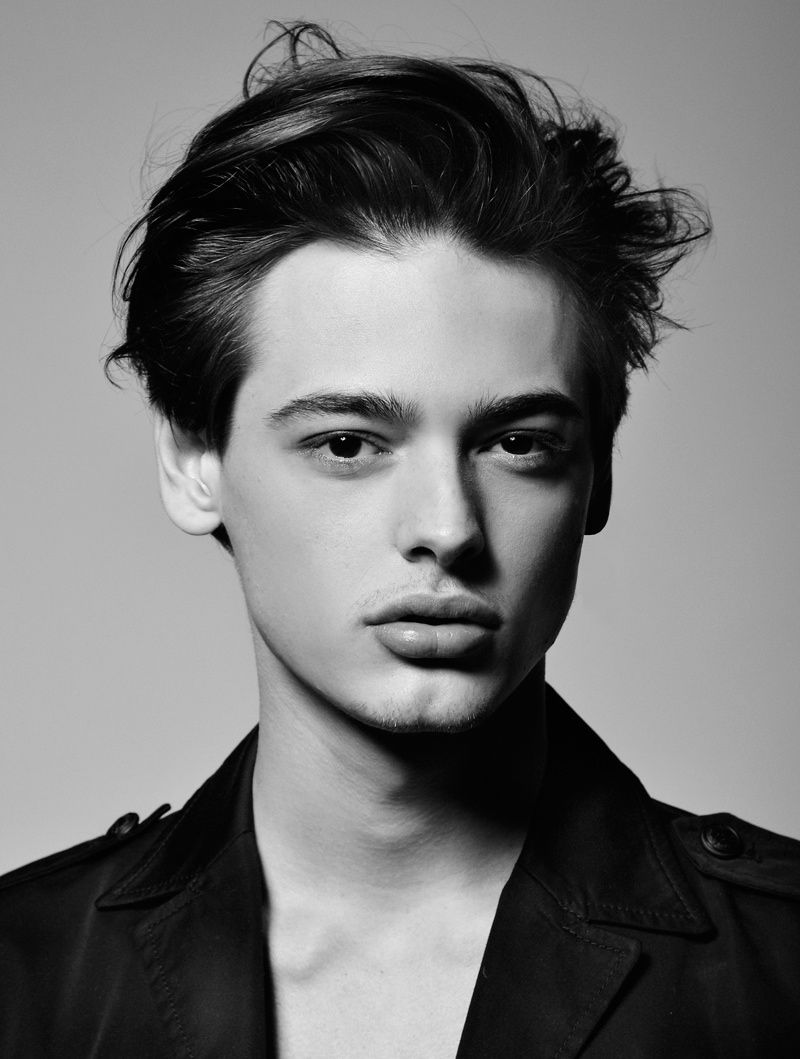
Label: Colored